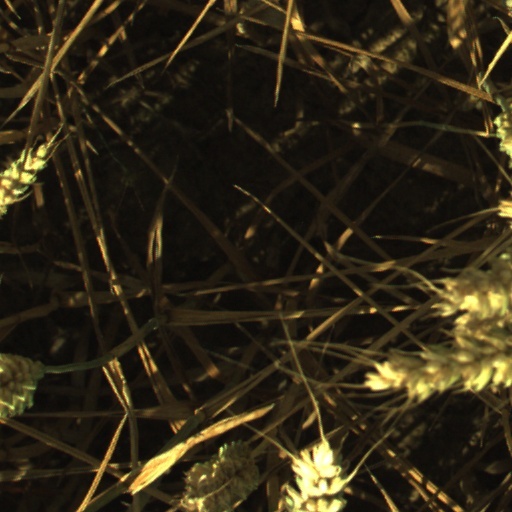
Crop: wheat